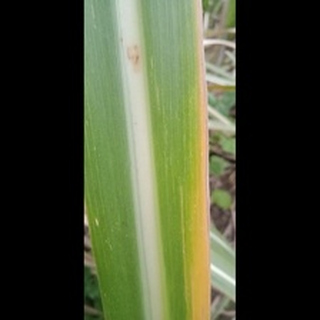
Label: sugarcane_yellow_leaf_disease